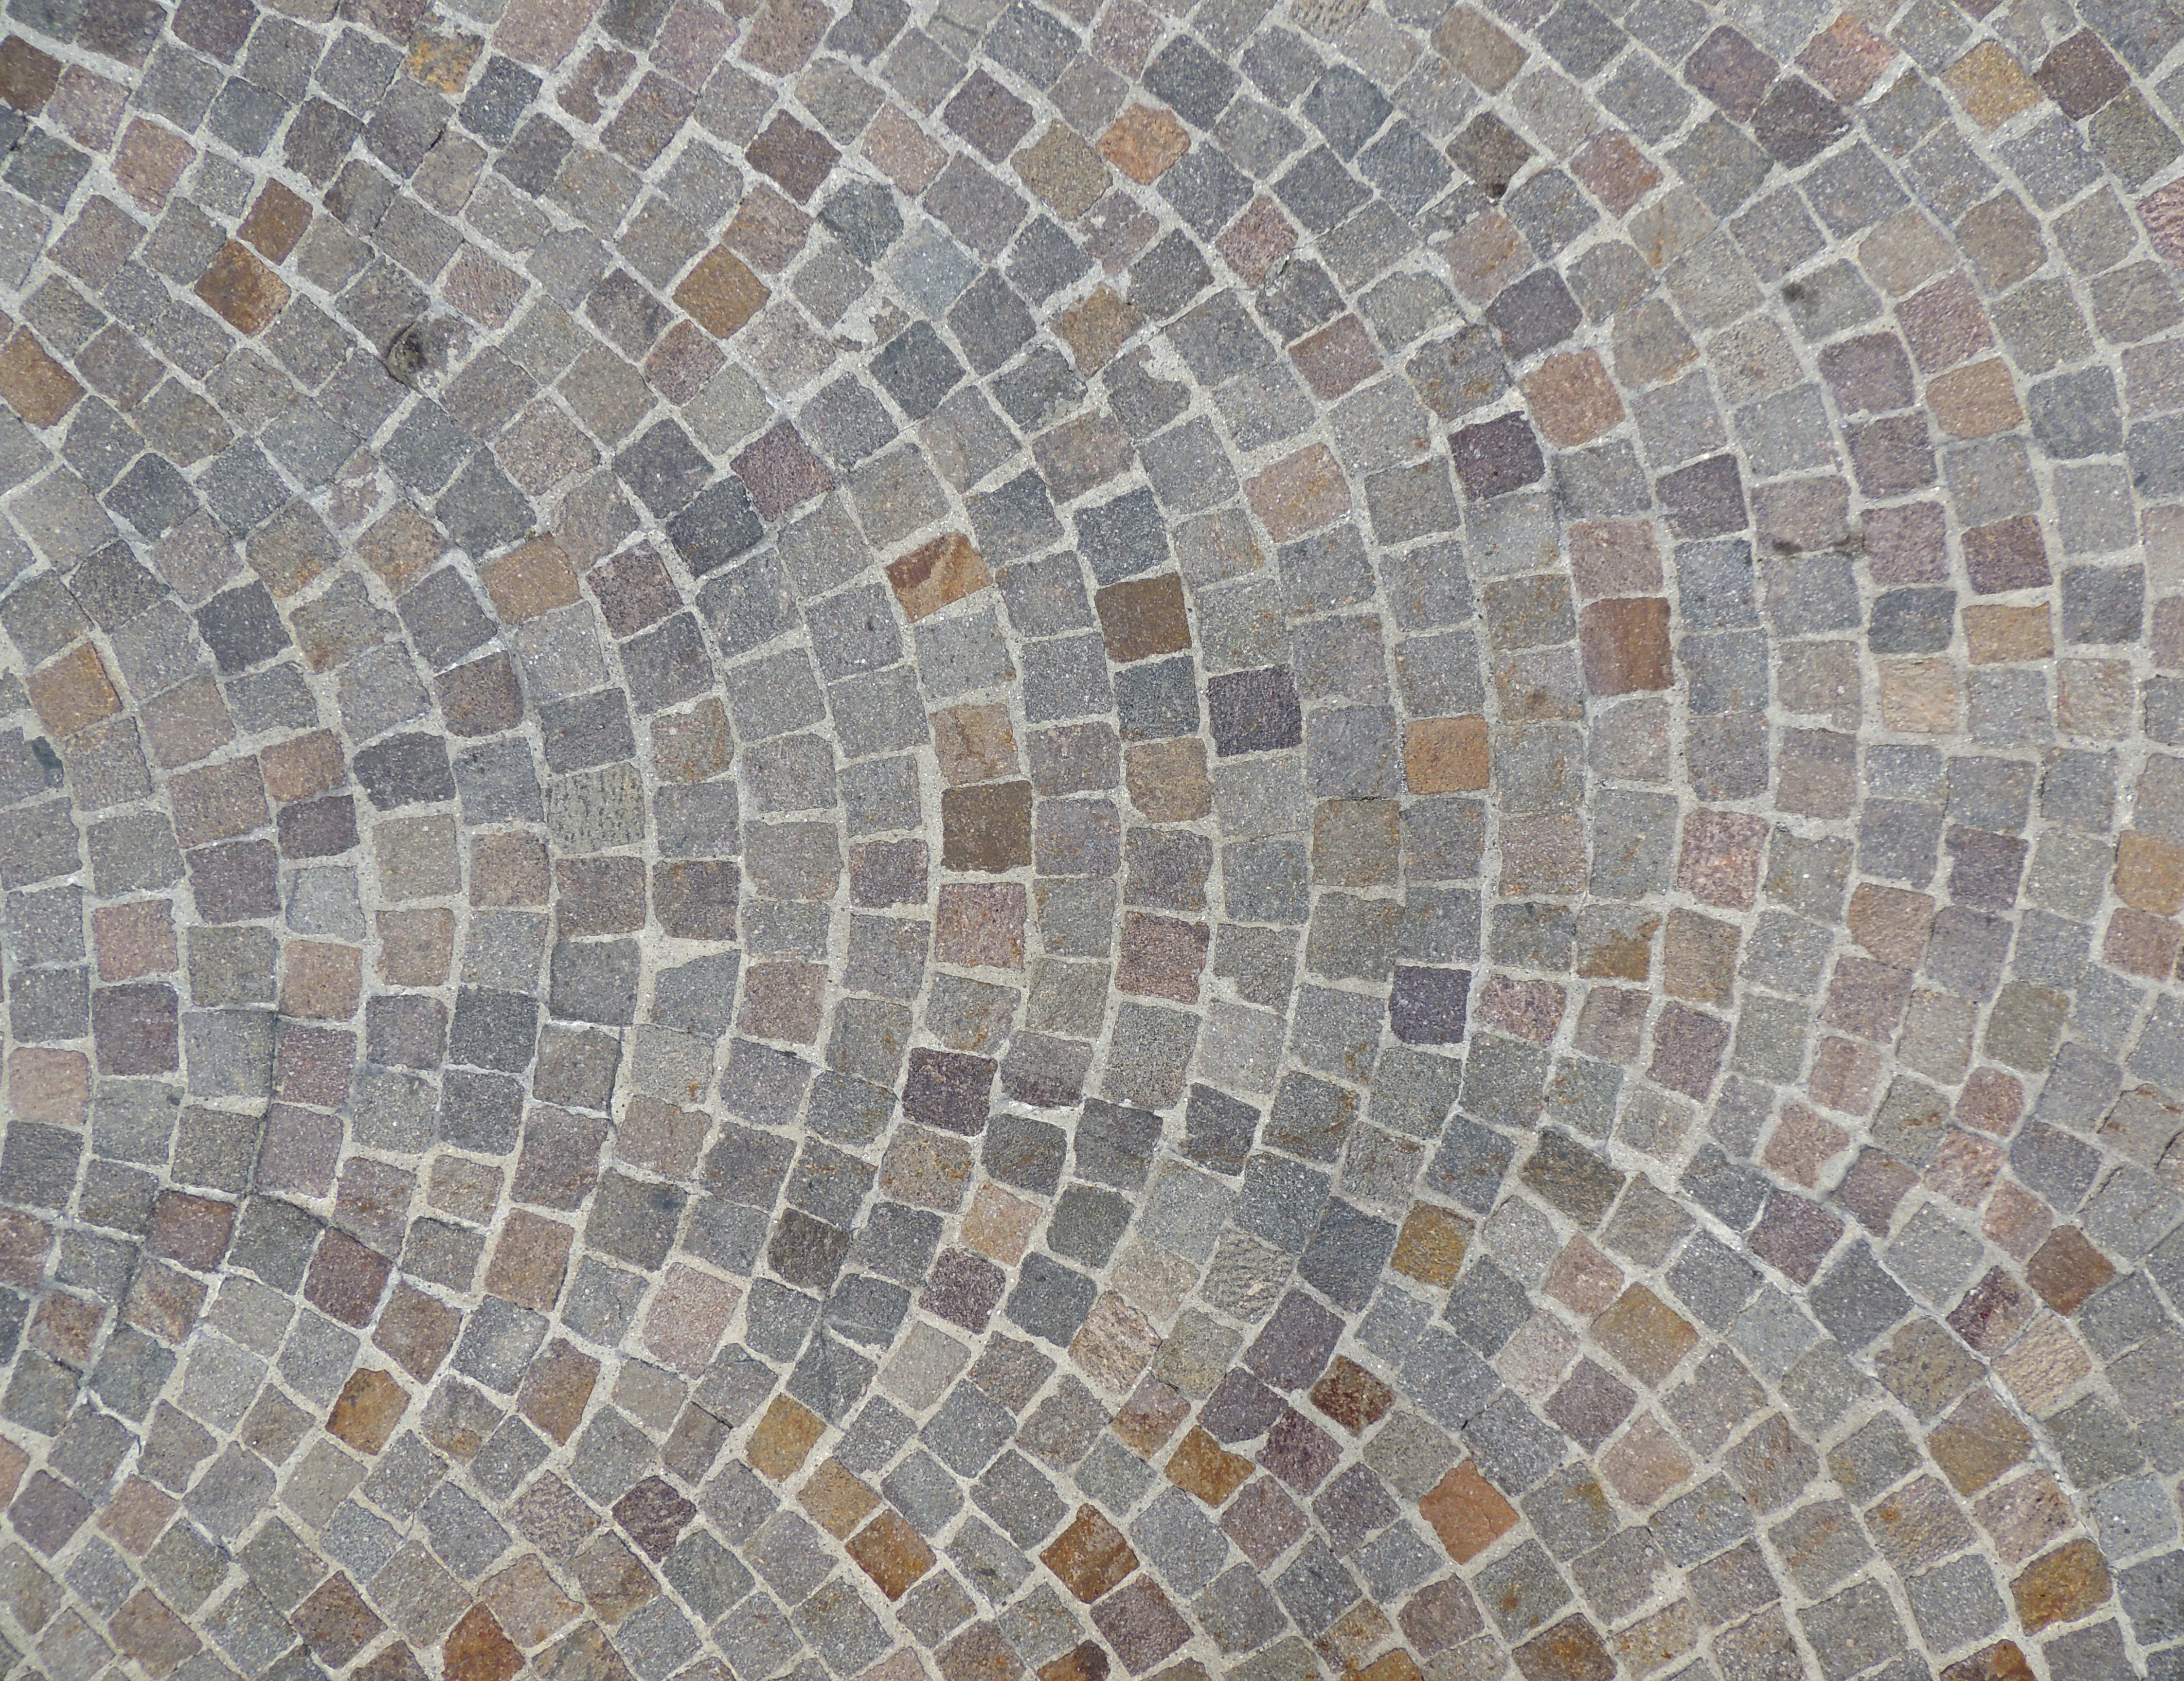
sidewalk, floor, cobblestone, wall, asphalt, park, brown, tile, stone wall, brick, material, circle, art, mosaic, brickwork, away, paving stones, flooring, road surface, flagstone